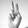
ASL letter: V